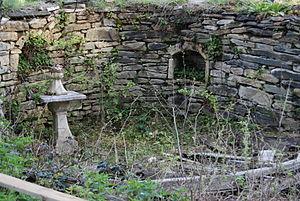
Les monuments culturels protégés constituent une catégorie de monuments de Serbie inscrits sur une liste de monuments bénéficiant de la protection de l'État. Il s'agit d'une troisième catégorie de monuments protégés classés, par leur importance, après les monuments culturels d'importance exceptionnelle et les monuments culturels de grande importance.
Dajići est un village de Serbie situé dans la municipalité d’Ivanjica, district de Moravica. Au recensement de 2011, il comptait 222 habitants.